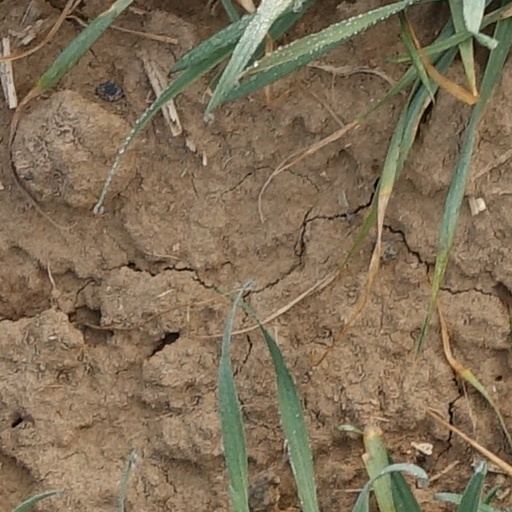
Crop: wheat